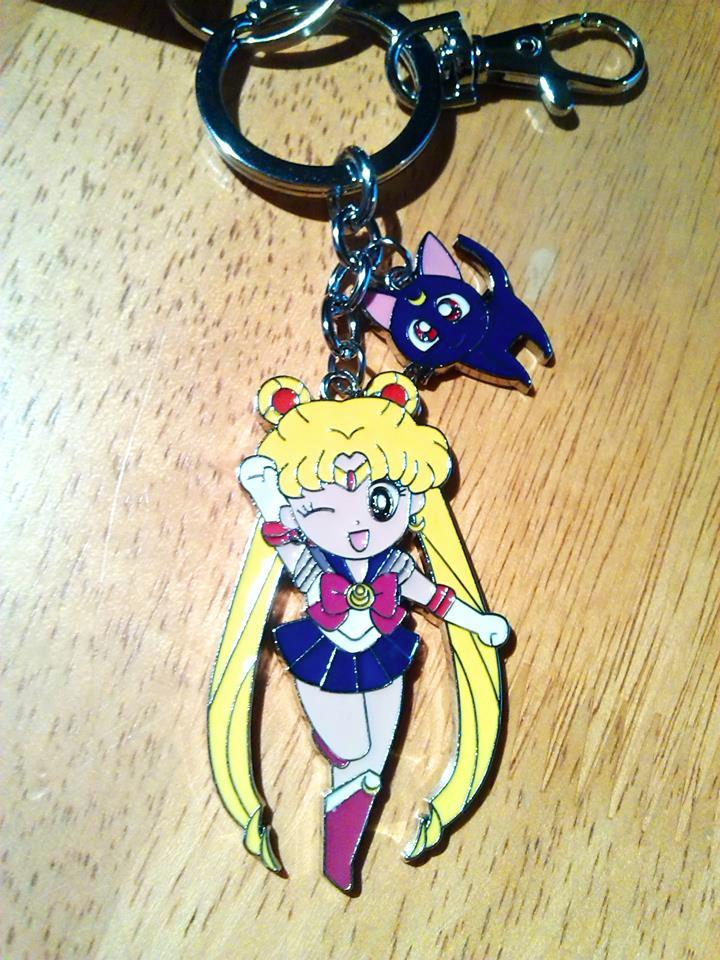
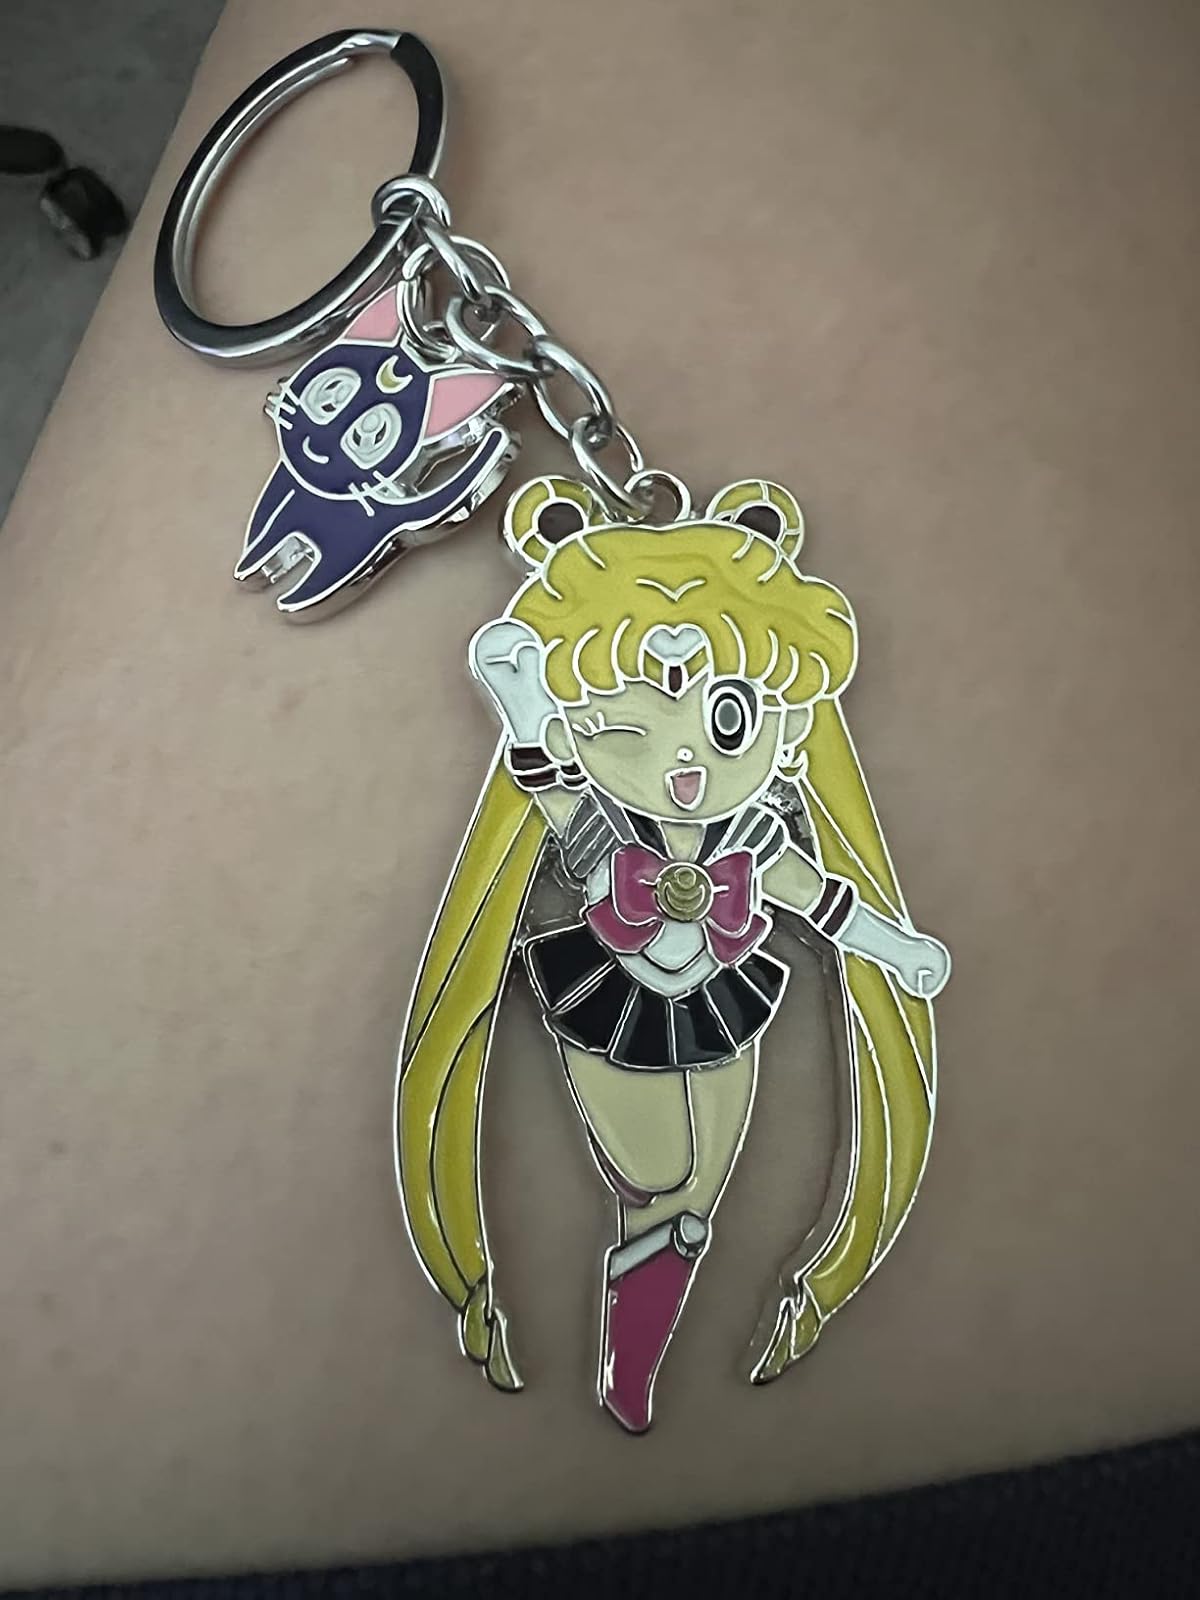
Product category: accessories_keychain
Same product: yes